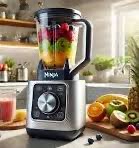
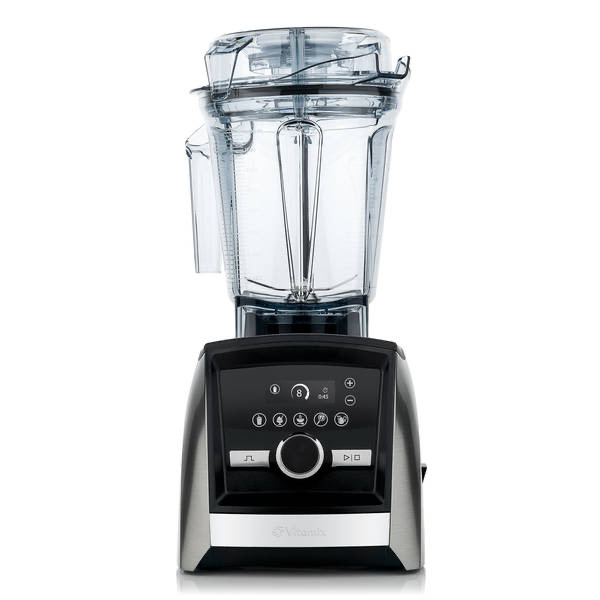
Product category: items_blender
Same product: no